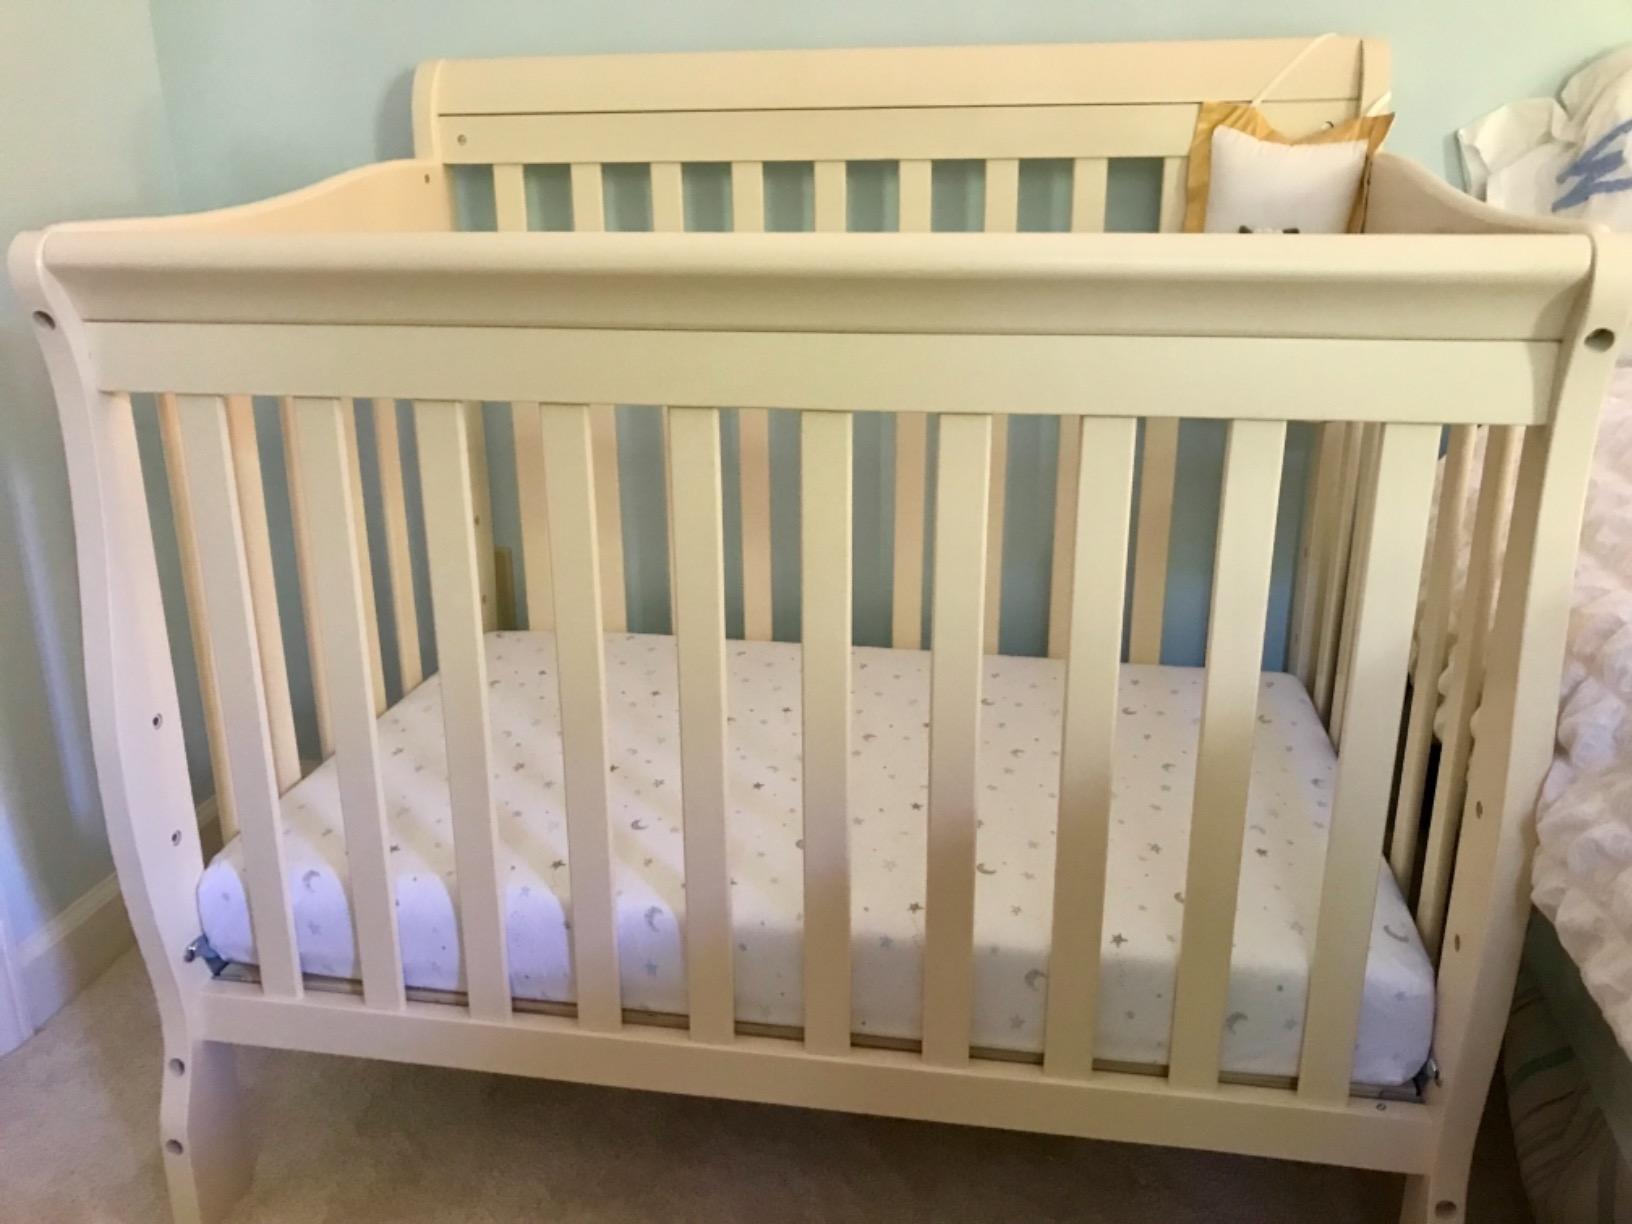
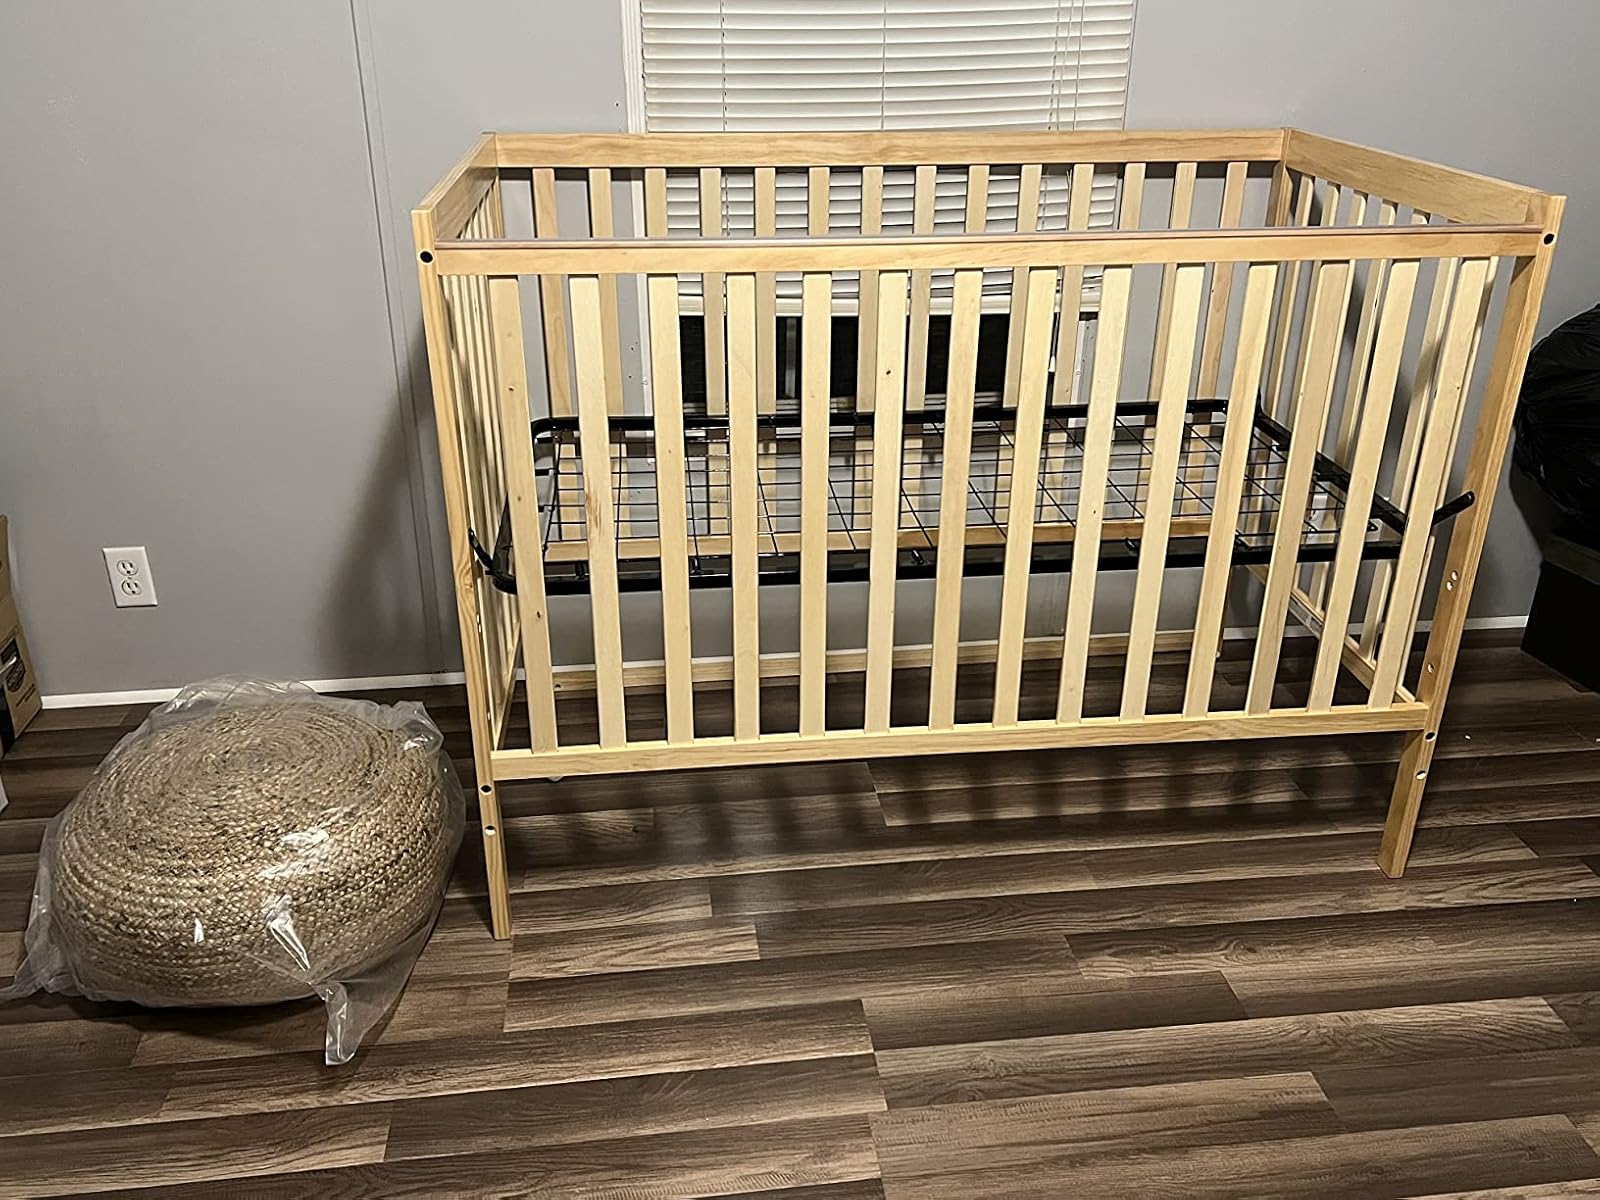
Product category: products_crib
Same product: no